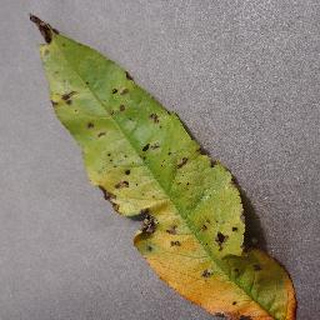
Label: peach_bacterial_spot